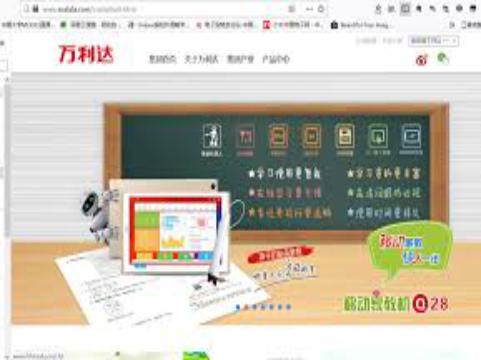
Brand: malata-1
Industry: Electronic